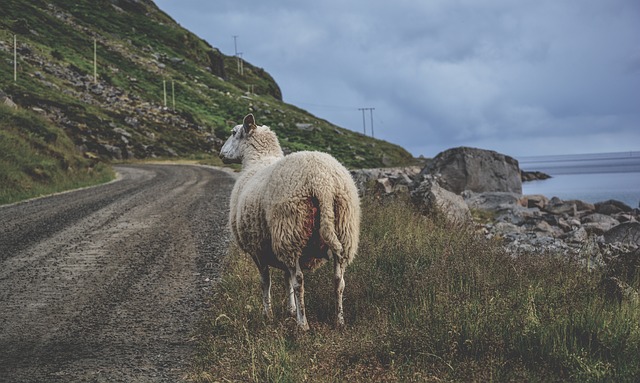
Label: sheep